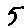
Label: 5